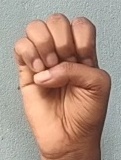
ASL sign: E